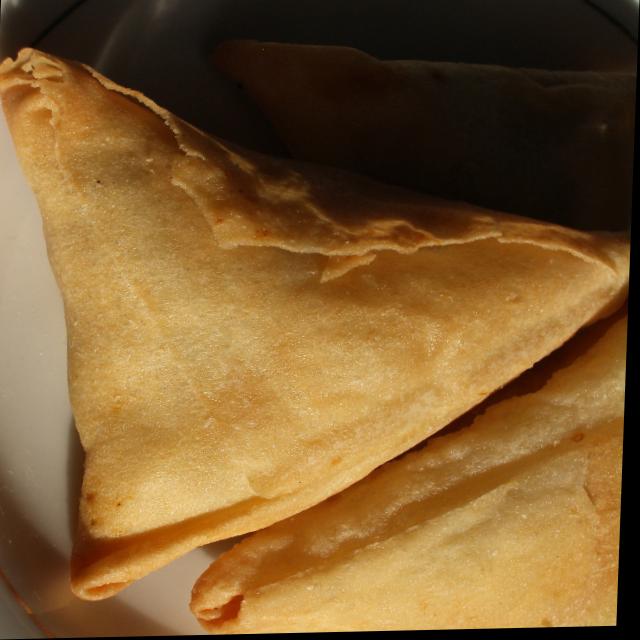
Dish: samosa